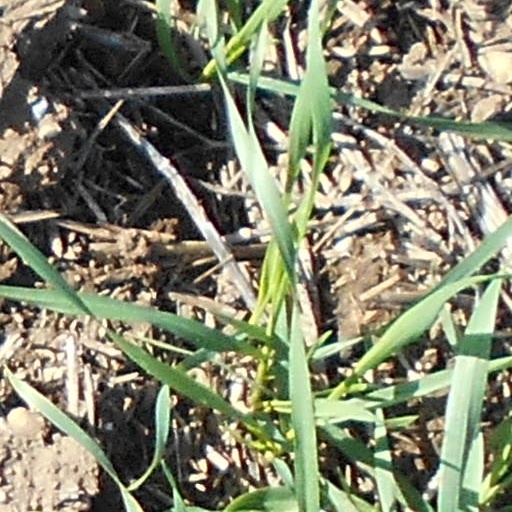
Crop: wheat